3552 Don Quixote

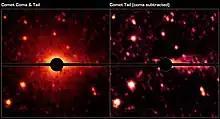
Don Quixote by Spitzer Space Telescope, featuring its coma and tail.

Due to its comet-like orbit and albedo, Don Quixote has been suspected to be an extinct comet. However, infrared observations with the Spitzer Space Telescope at 4.5 μm revealed a faint coma and tail around the object. The cometary activity is inferred by carbon dioxide molecular band emission. In March 2018 a tail was observed at visible wavelengths for the first time. The observation of cometary features during two apparitions suggests that cometary activity is recurrent and Don Quixote is most likely a weakly active comet.